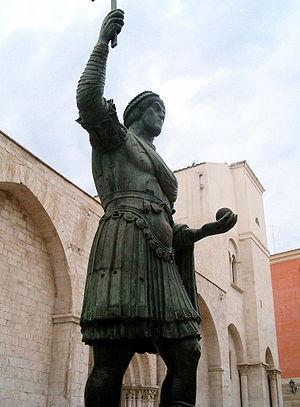
Le Colosse de Barletta est une grande statue de bronze d'un empereur romain tardif actuellement installée à Barletta, dans le sud de l'Italie. Elle fait presque trois fois la taille humaine, soit 5,11 m.